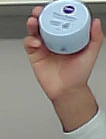
Product: nivea_baby